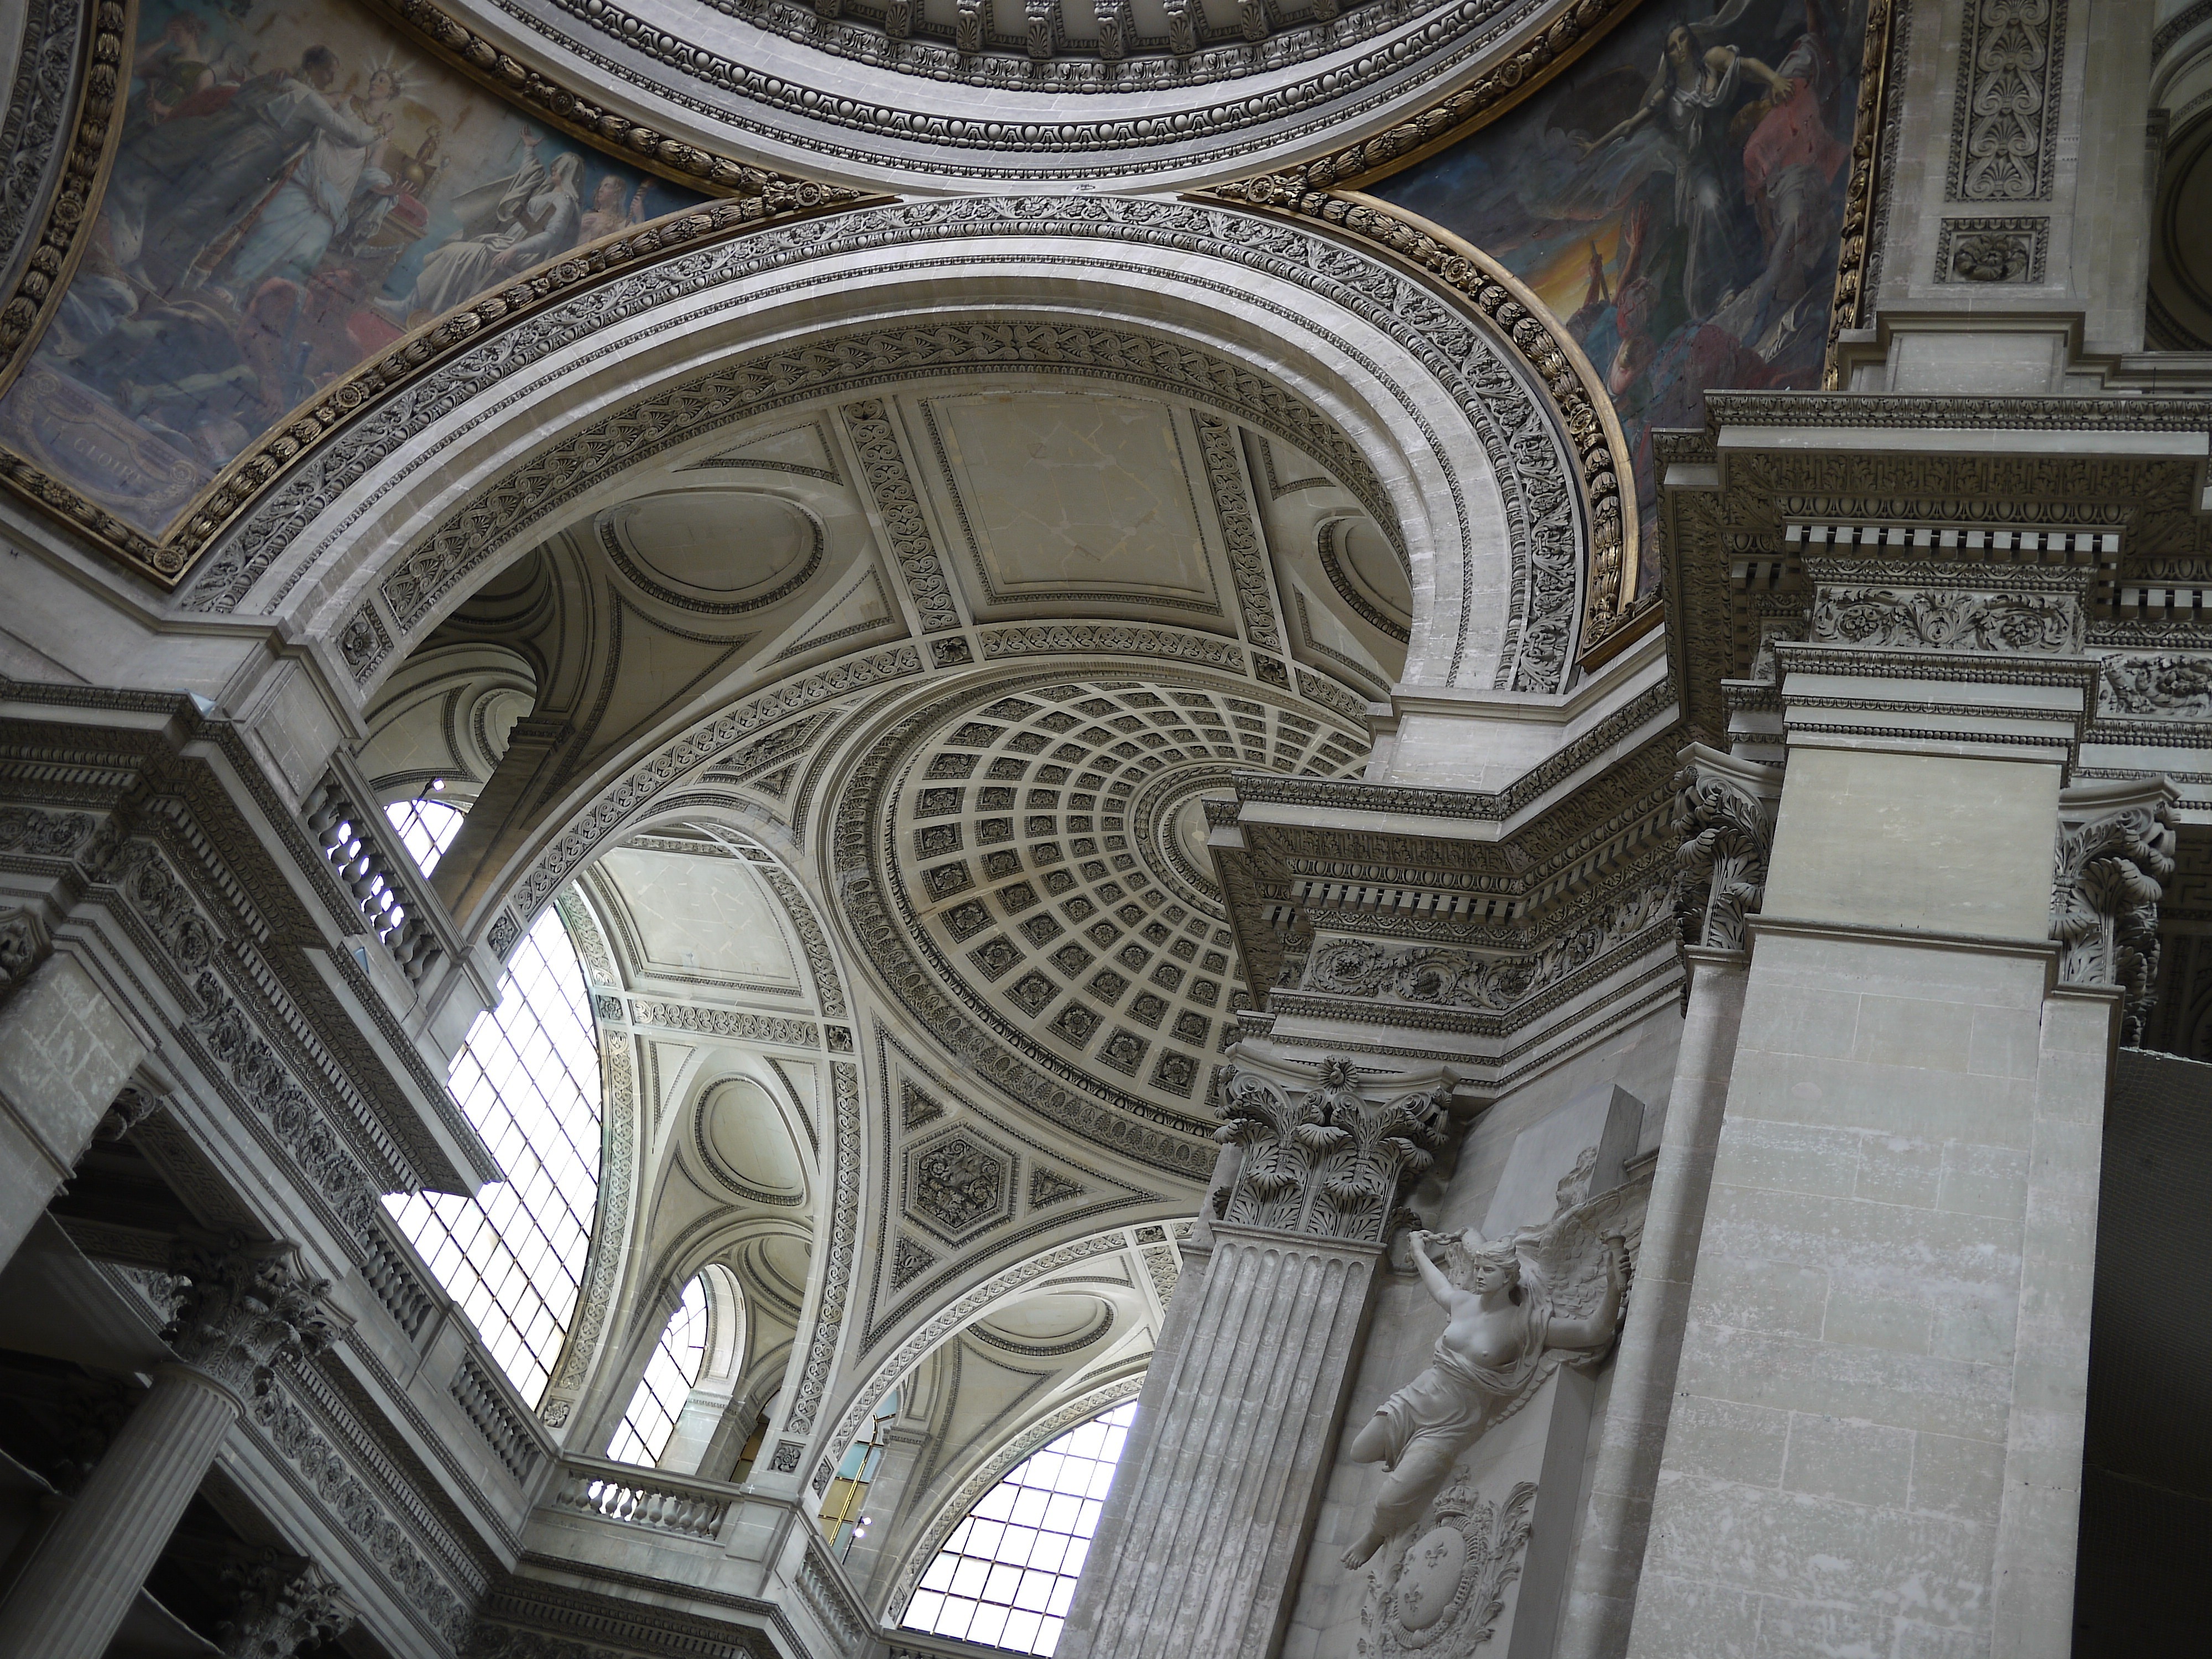
architecture, structure, interior, building, city, paris, arch, decoration, column, geometry, religion, landmark, facade, church, cathedral, historic, tourism, place of worship, baptistery, sculpture, art, design, symmetry, history, basilica, dome, pantheon, architecture design, ancient history